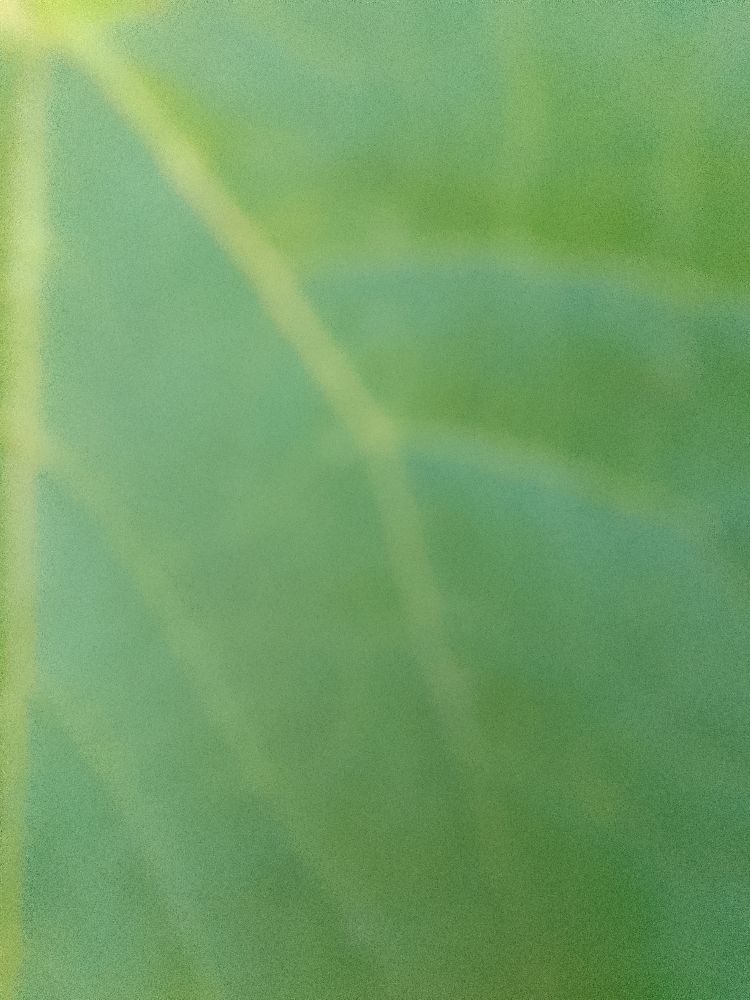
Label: healthy